24th Helicopter Squadron

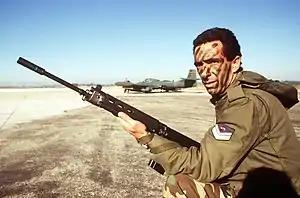
A Uruguayan tactical air controller stands guard over a squadron OA-37 Dragonfly

The squadron was redesignated the 24th Special Operations Squadron and activated in Panama in 1969. In 1985, the squadron was consolidated with its two predecessor units. The consolidated squadron became the 24th Tactical Air Support Squadron in 1987, and was inactivated in the spring of 1991.